Sheer (ship)

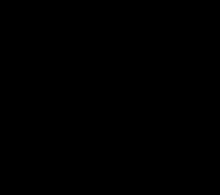
Dimensions of a hull

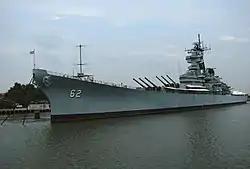
The prominent sheer in the bow of the battleship

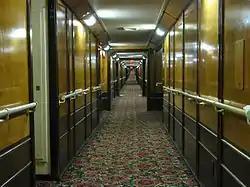
View of a corridor on the RMS "Queen Mary", visibly showing the sheer. Notice the upward curve as the corridor goes on.

The sheer is a measure of longitudinal main deck curvature in naval architecture. The sheer forward is usually twice that aft. Increases in the rise of the sheer forward and aft build volume into the hull, and in turn increase its buoyancy forward and aft, thereby keeping the ends from diving into an oncoming wave and slowing the ship. In the early days of sail, one discussed a hull's sheer in terms of how much "hang" it had. William Sutherland's "The Ship-builders Assistant" (1711) covers this information in more detail.